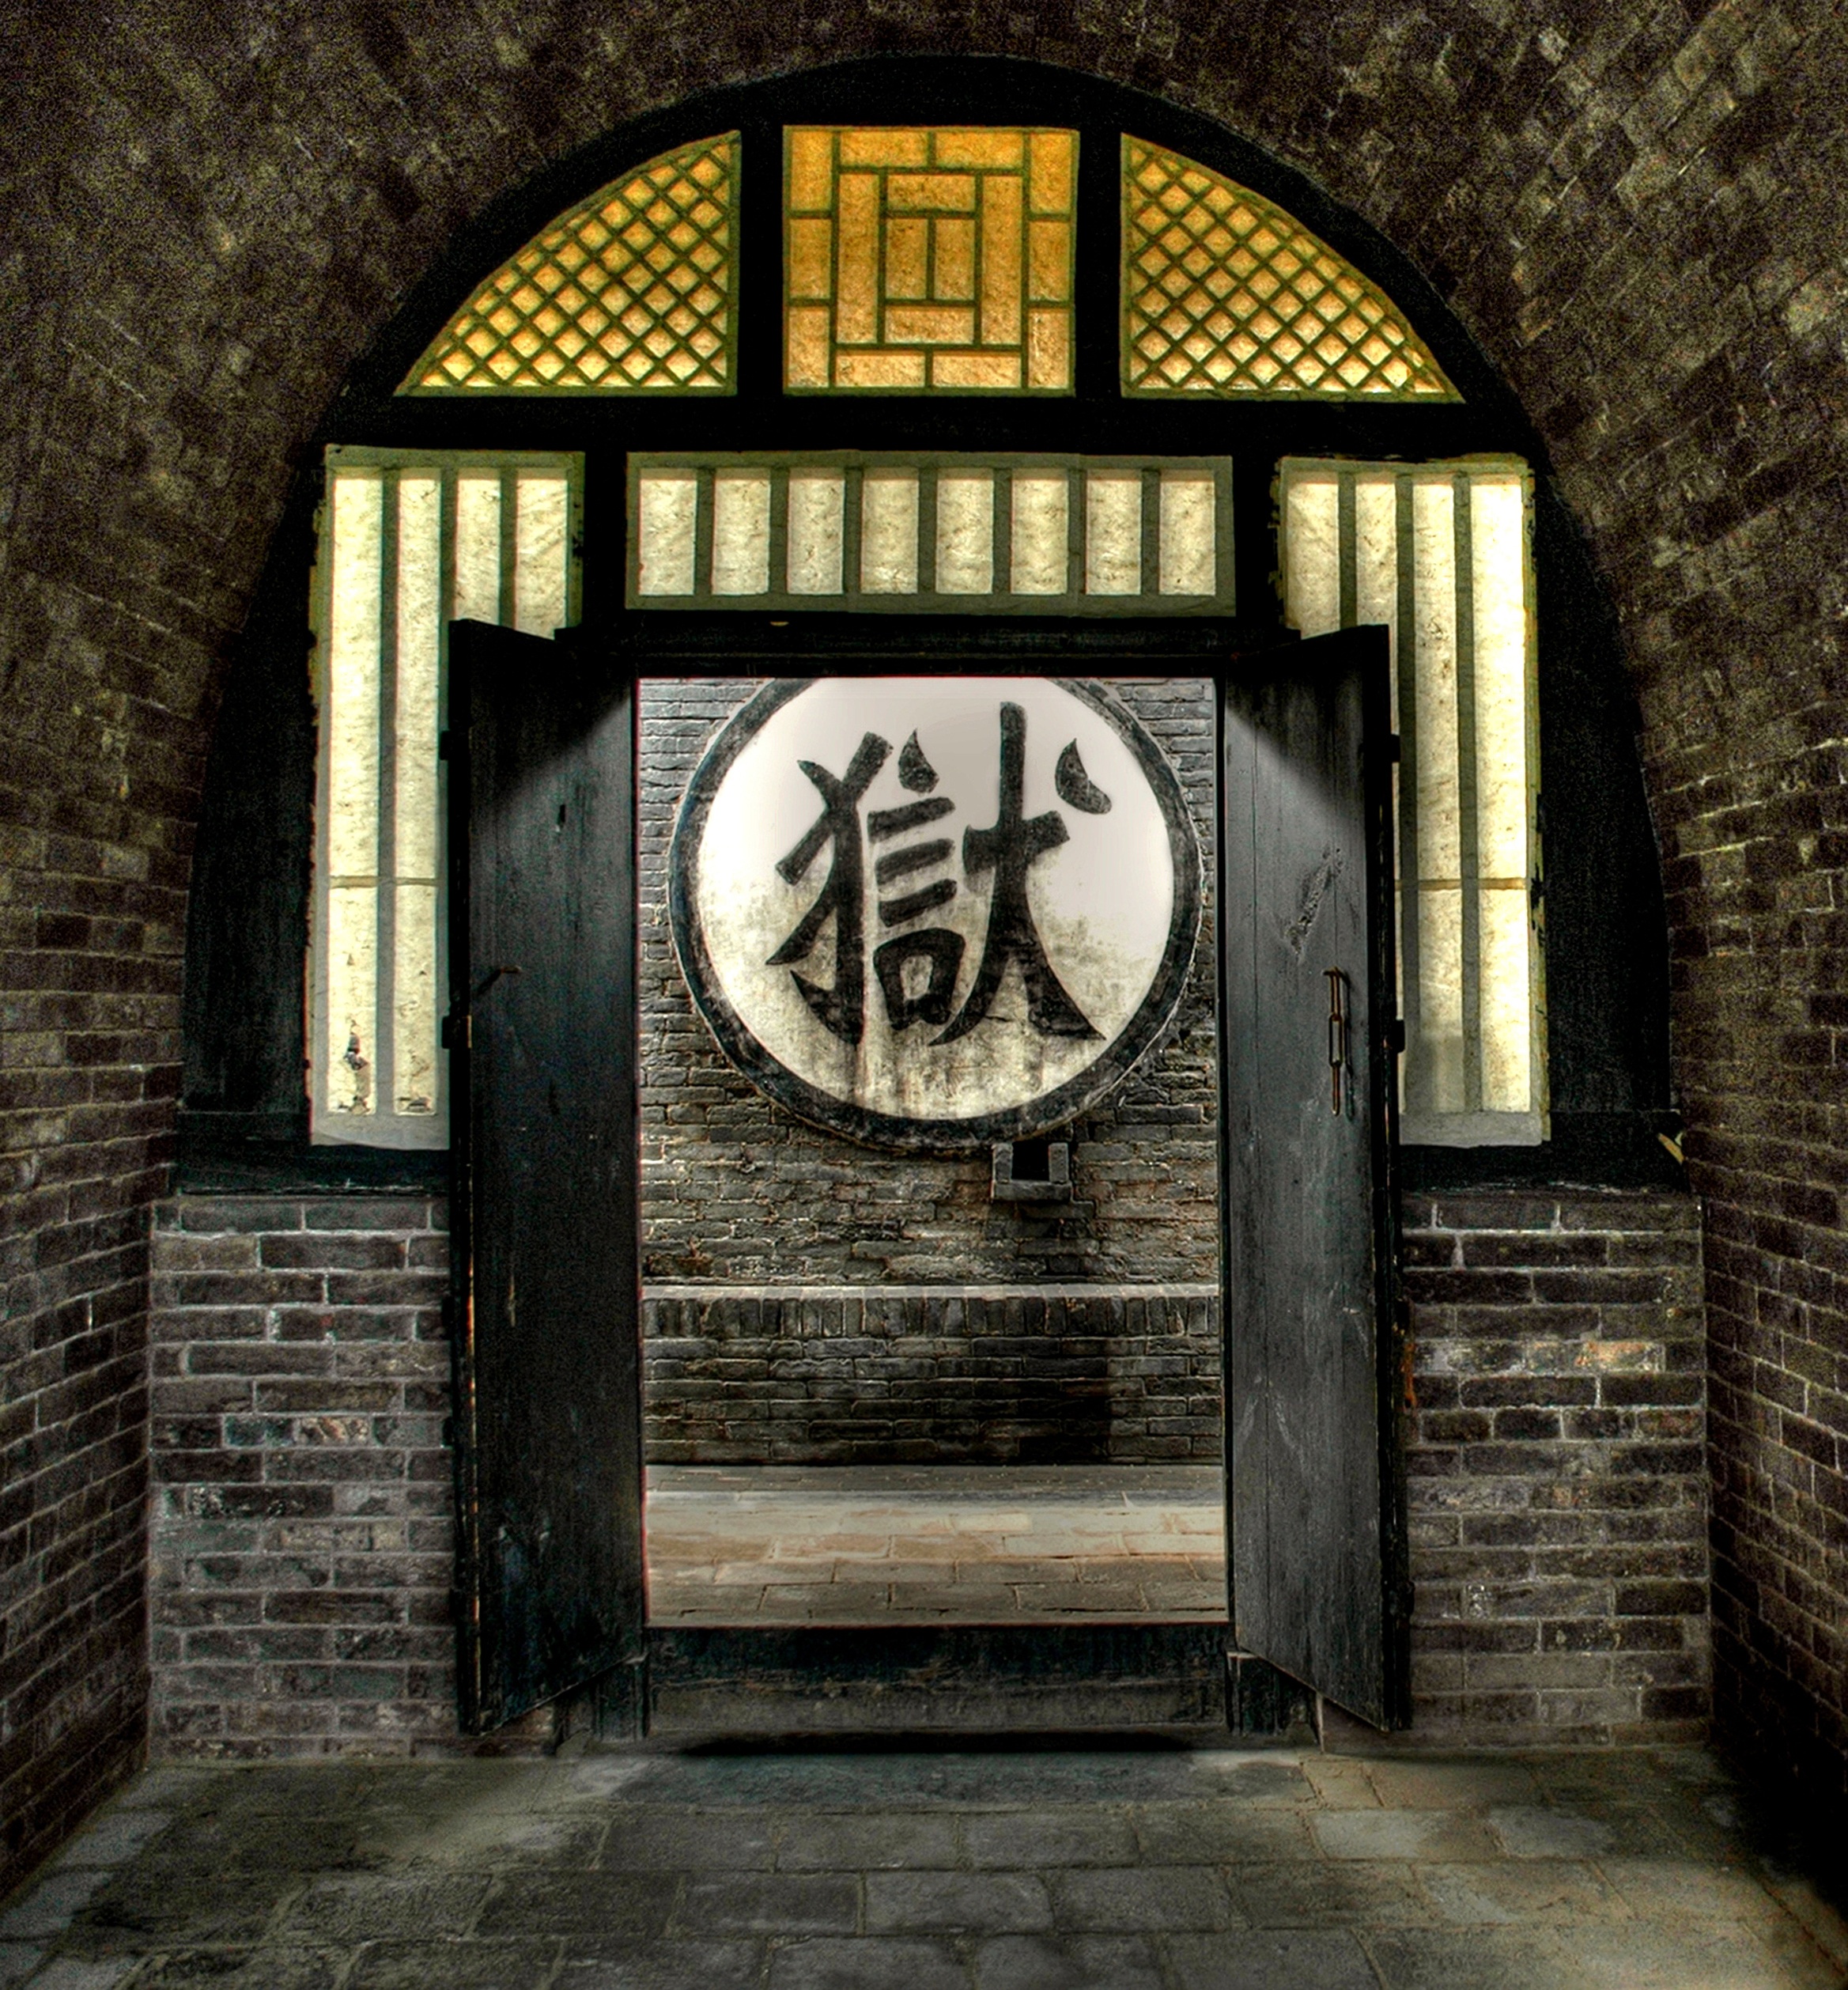
architecture, wood, house, window, home, wall, arch, chapel, door, prison, pierre, china, former, pingyao, urban area, ancient history